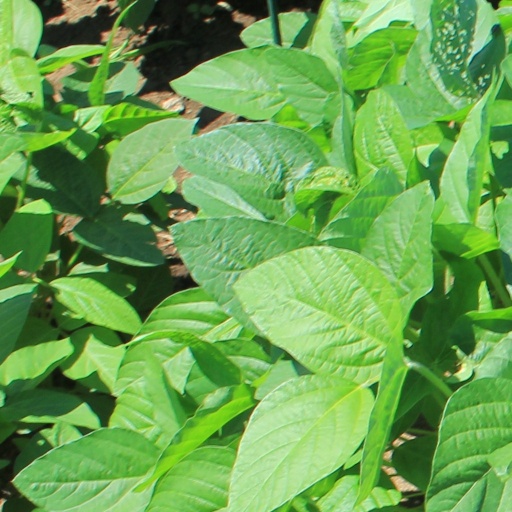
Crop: soybean